Danger 5

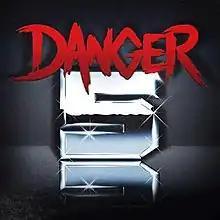
Logo starting from series 2

Danger 5 is an Australian action surreal comedy television series which premiered on SBS One on 27 February 2012. The men's-adventure-magazine-inspired series was created by Dario Russo and David Ashby. The first series is set in a bizarre, campy, 1960s interpretation of World War II and follows a group of five international spies on a mission to kill Adolf Hitler and thwart his plans of world domination. The second series is set in a similarly bizarre interpretation of 1982, with Hitler again the villain after somehow surviving the end of the war. The second series began airing on SBS 2 on 4 January 2015.